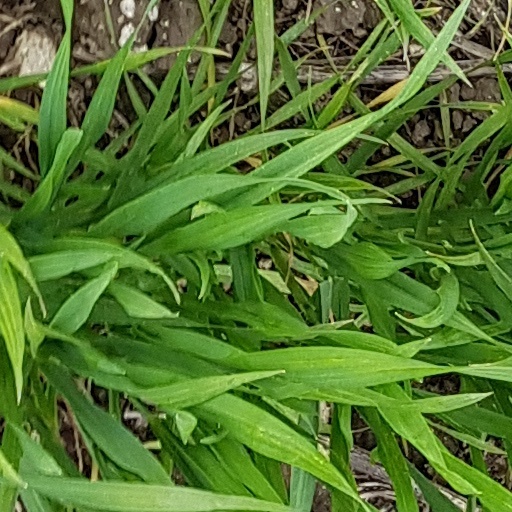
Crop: wheat